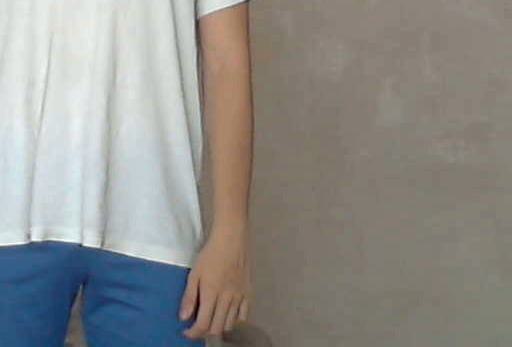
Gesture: no_gesture